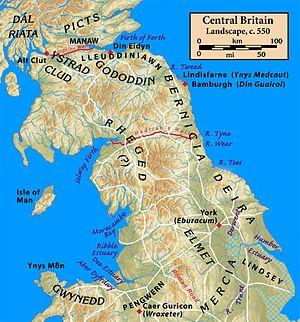
Y Gododdin est un poème médiéval en gallois. Il est constitué d'une série d'élégies aux hommes du royaume des Gododdin et à leurs alliés morts en combattant, selon l'interprétation la plus courante, les Angles de Deira et de Bernicie, en un lieu appelé Catraeth. Le poème est généralement attribué au barde Aneirin.